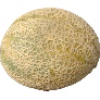
Label: cantaloupe